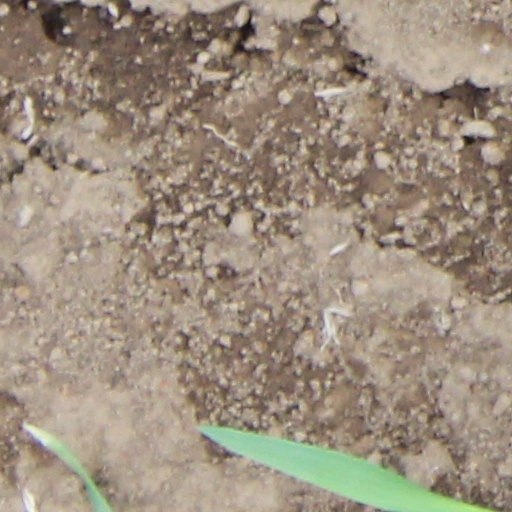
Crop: wheat